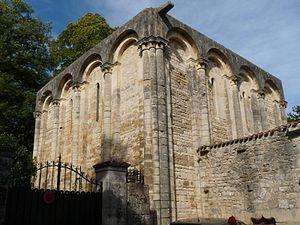
ancienne abbaye de Nanteuil-en-Vallée, Charente, France
L'abbaye Notre-Dame de Nanteuil, ruinée, est située sur le territoire de la commune de Nanteuil-en-Vallée, dans le département de la Charente.
Cet article recense les immeubles protégés au titre des monuments historiques en 2017, en France.
Nanteuil-en-Vallée est une commune du Sud-Ouest de la France, située dans le département de la Charente.